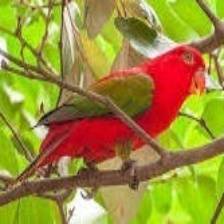
Species: CHATTERING LORY
Scientific name: LORIUS GARRULUS
ImageNet parent category: lorikeet